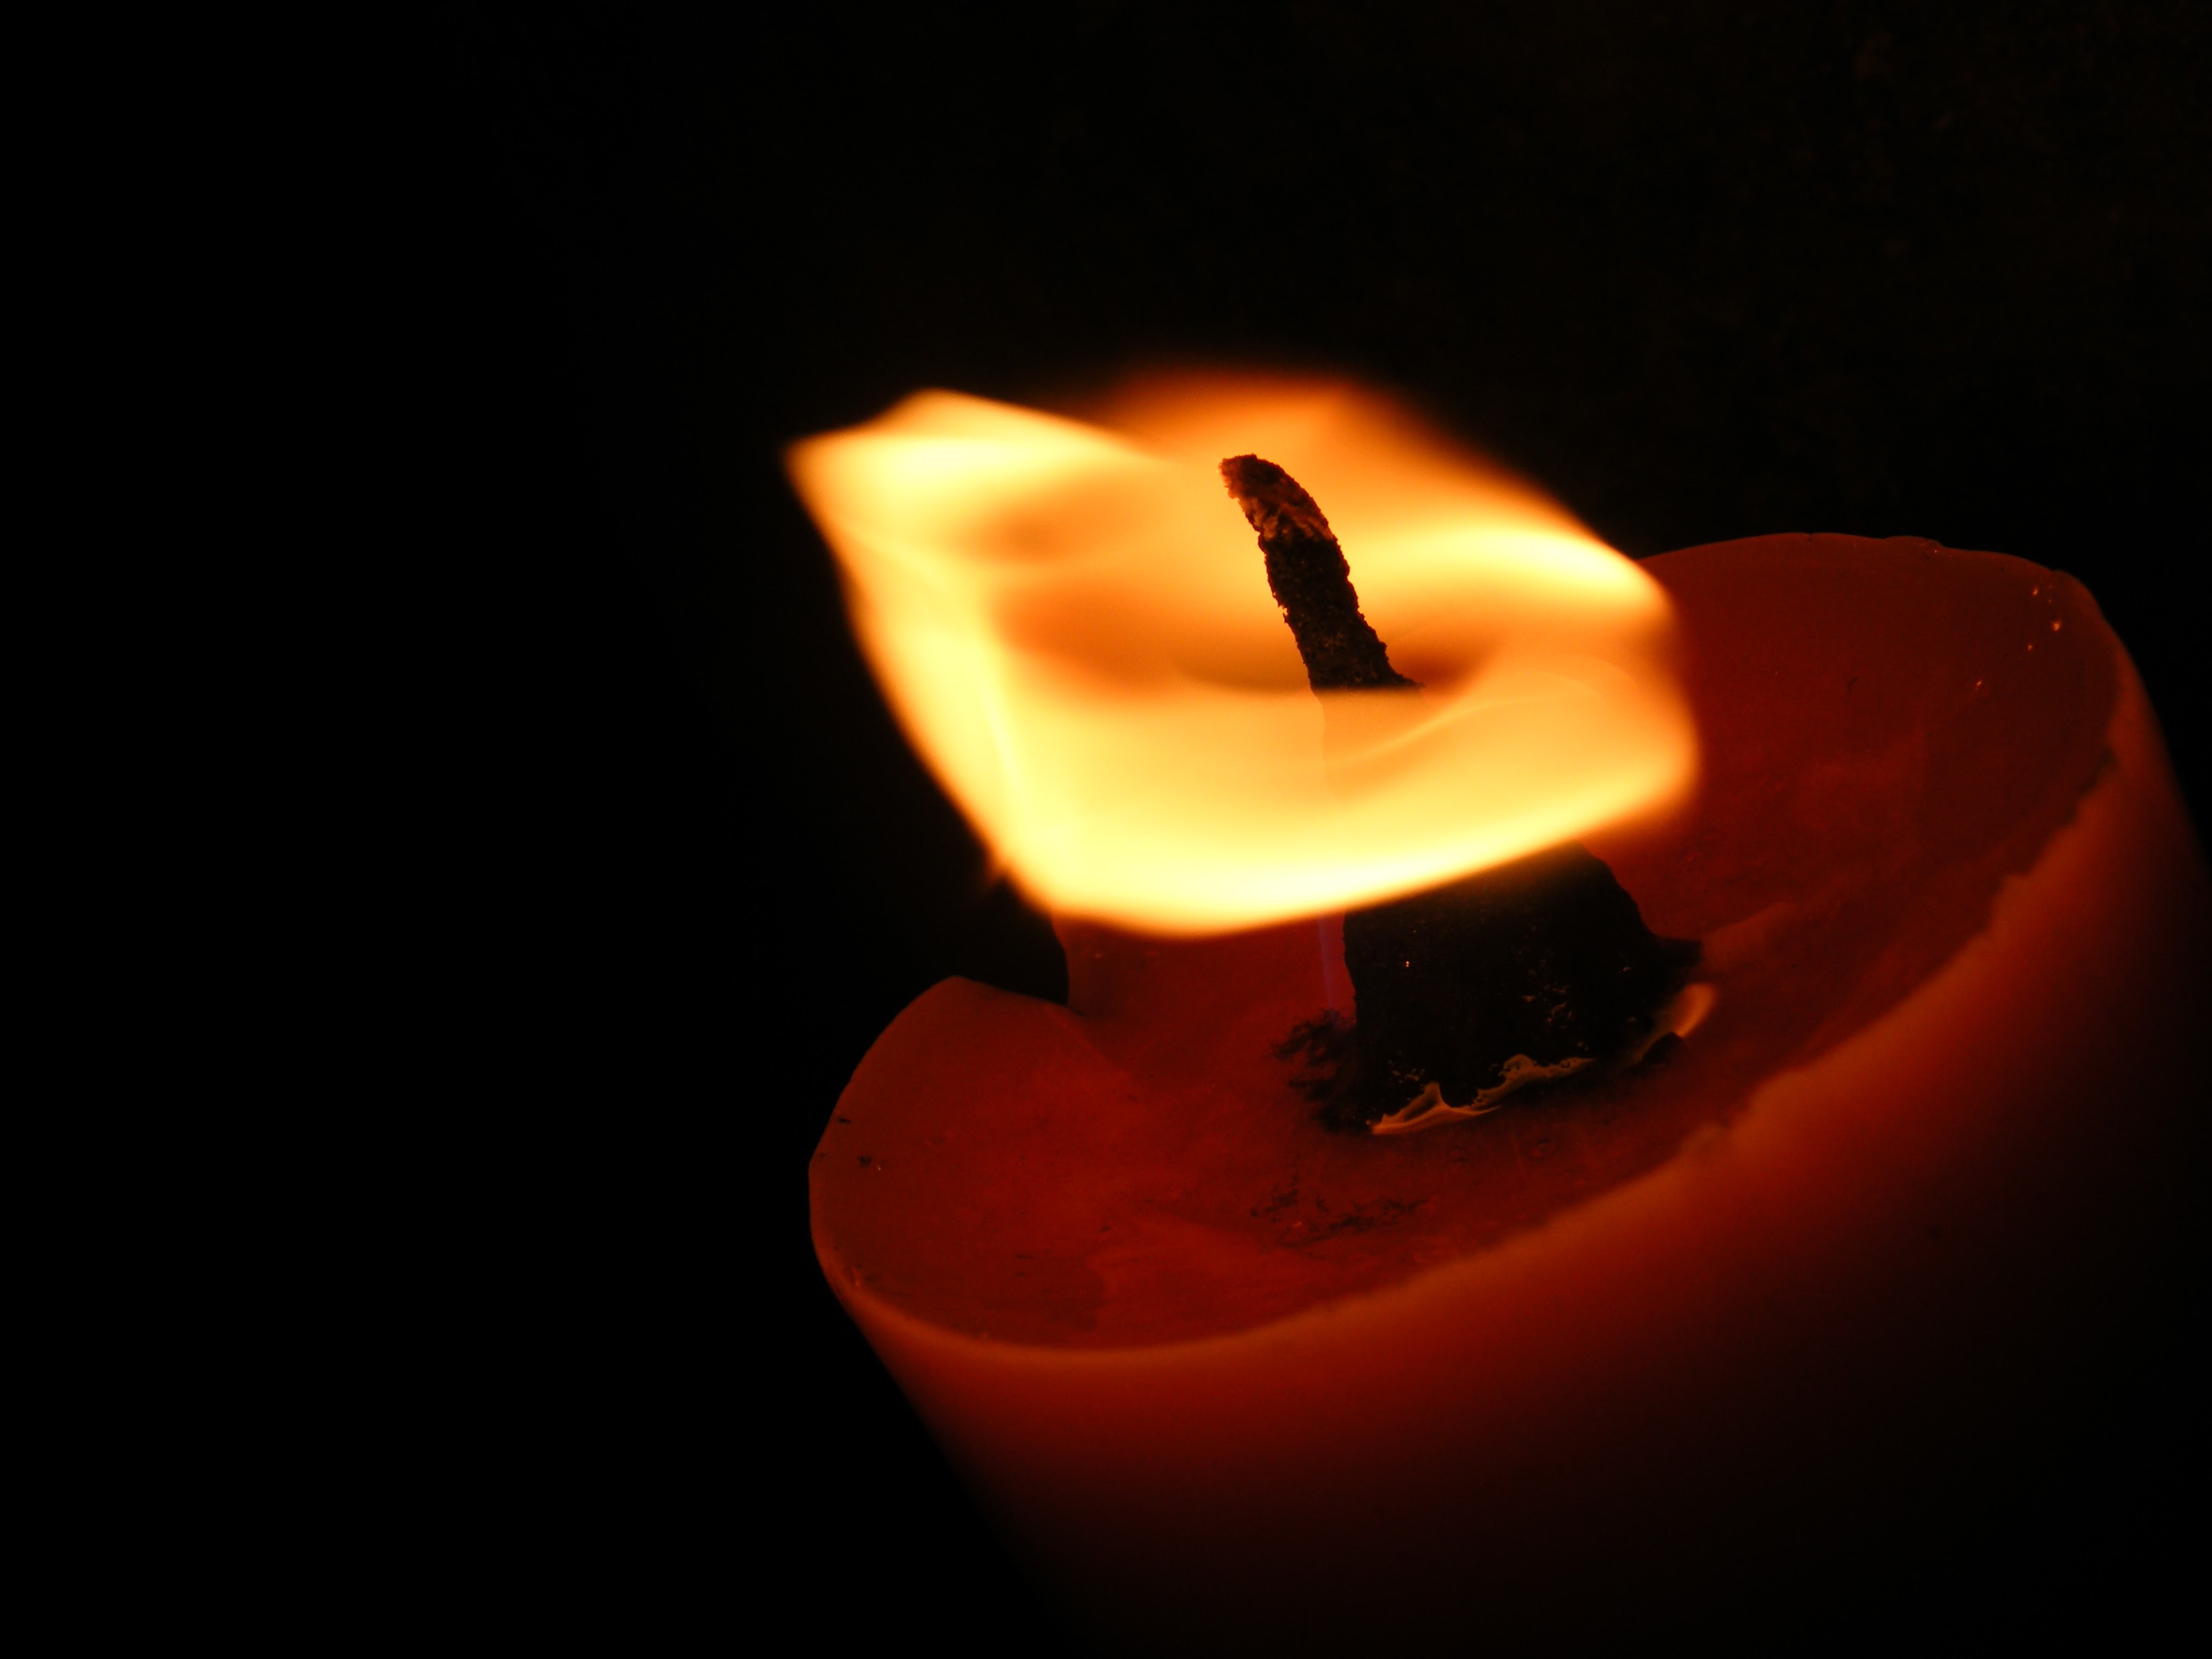
light, flower, petal, red, flame, fire, darkness, candle, lighting, hope, organ, melting, macro photography, geological phenomenon